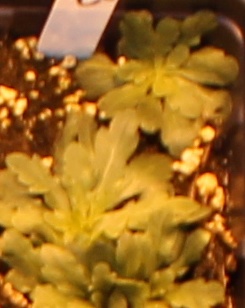
Label: Horseweed